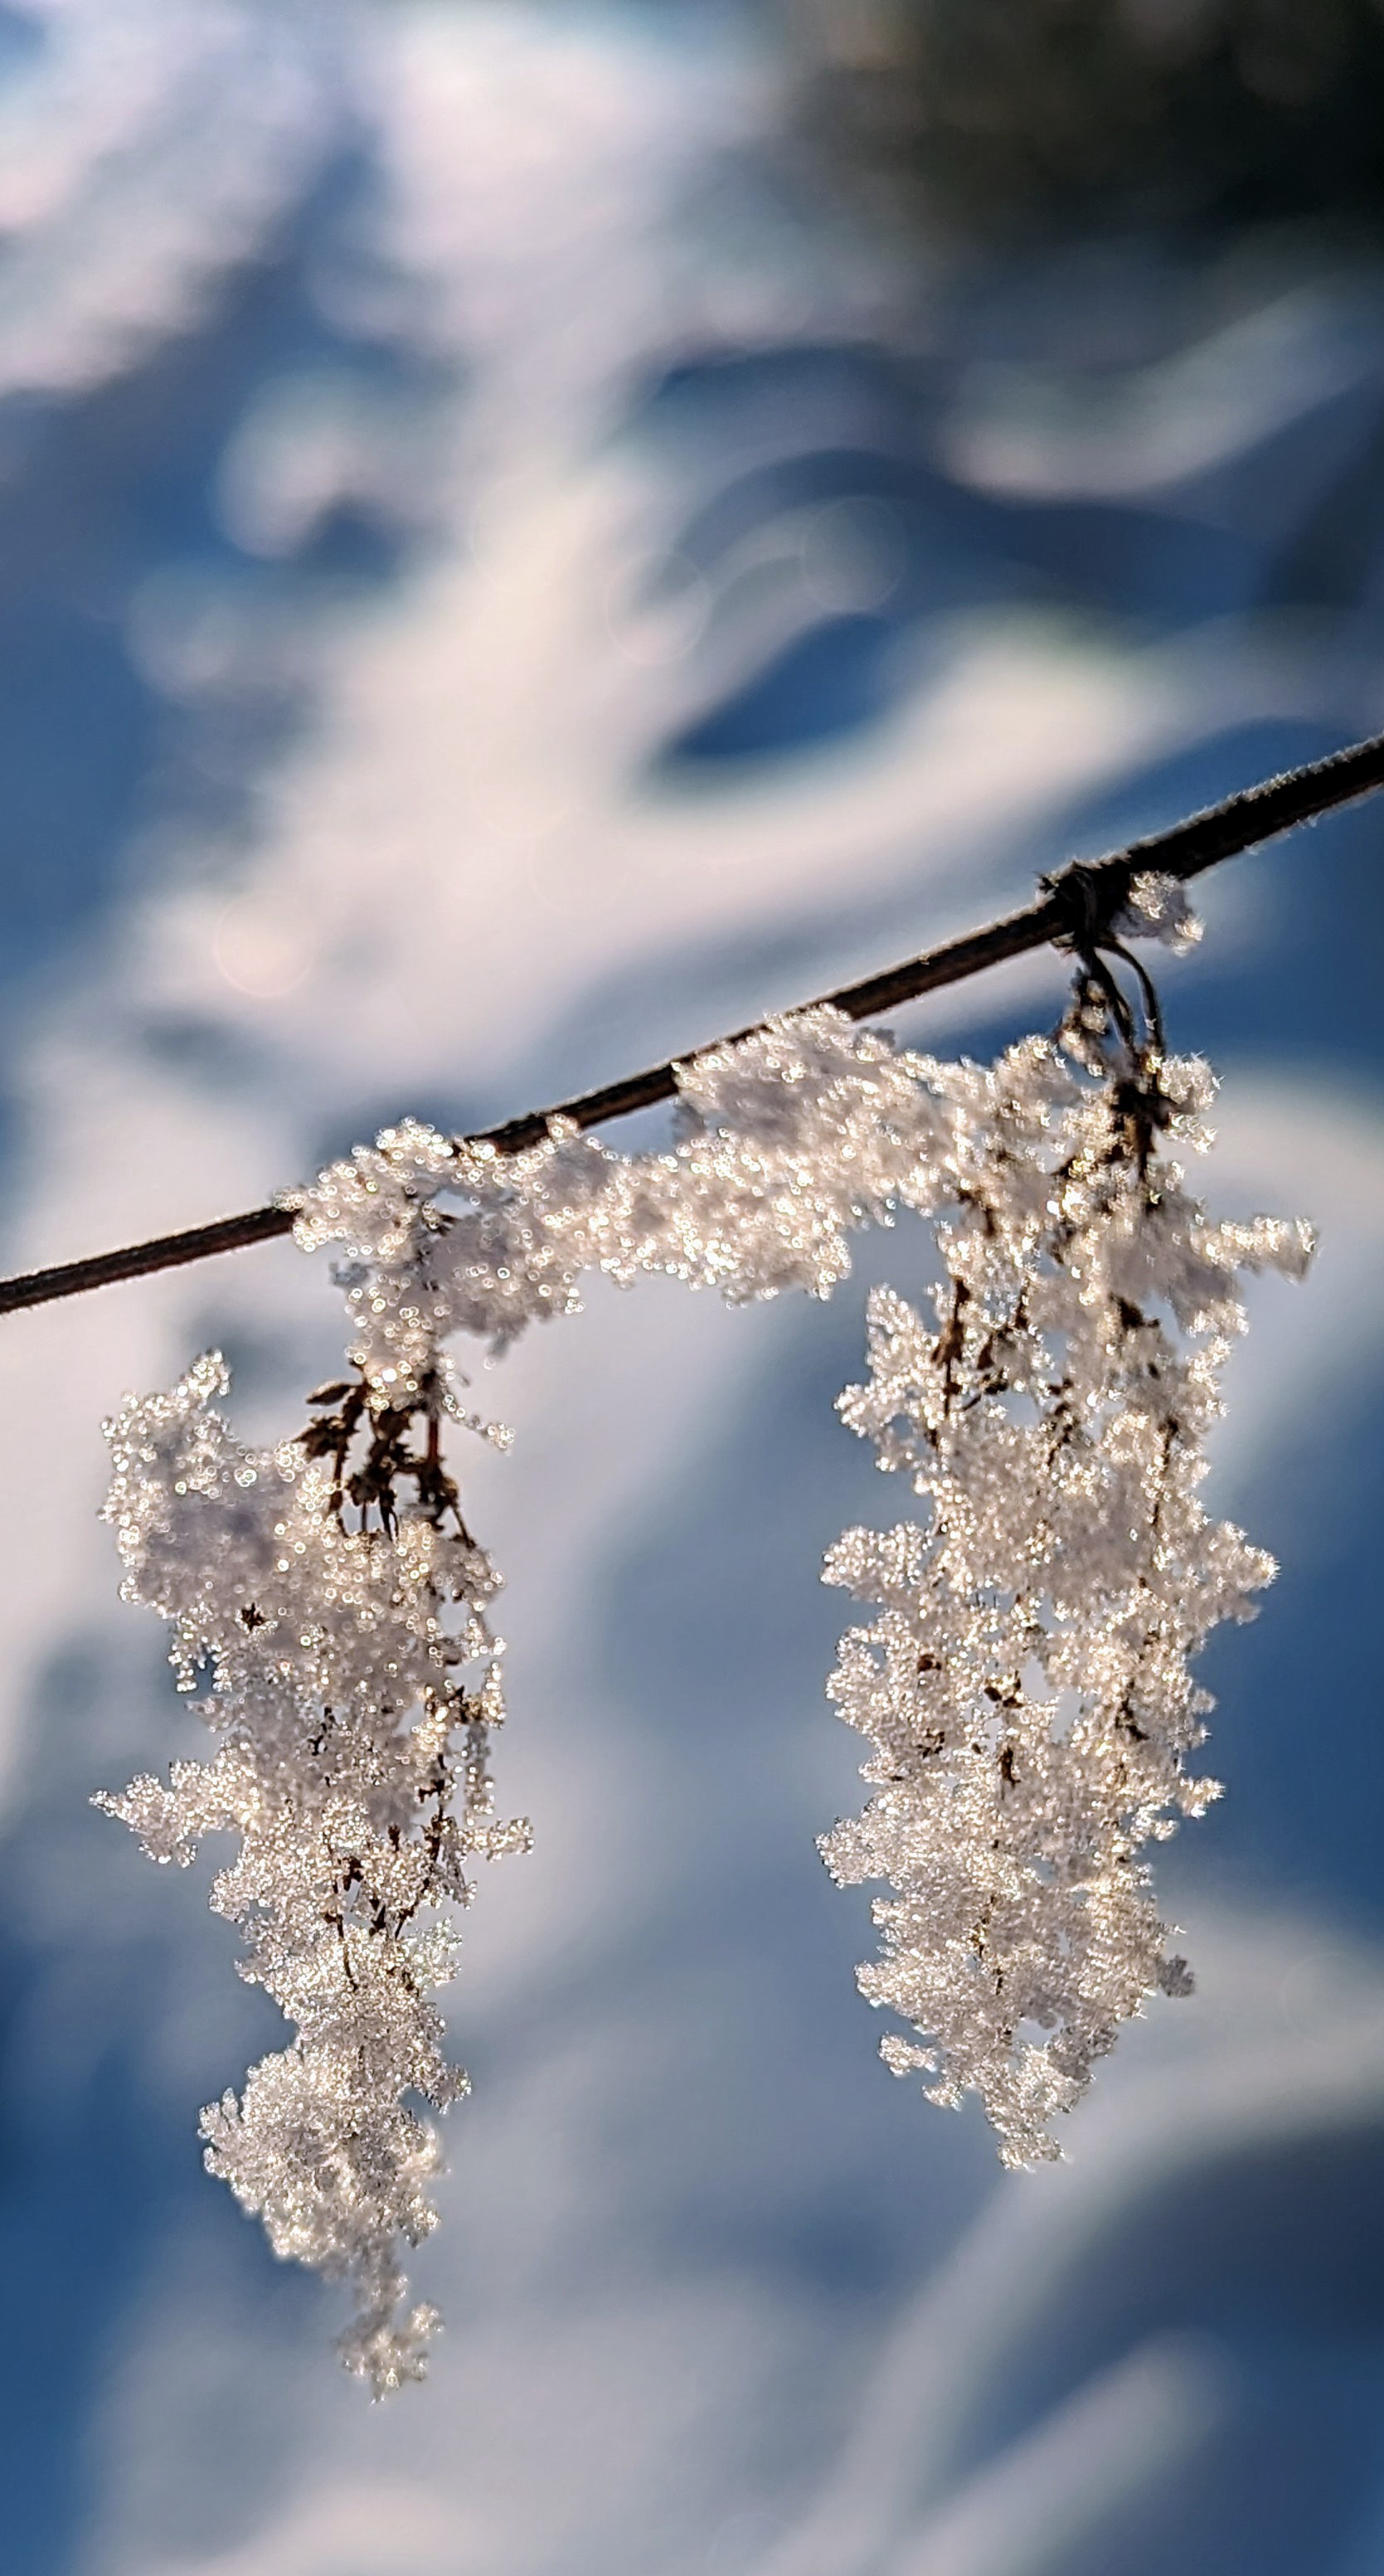
natural, sky, cloud, snow, nature, branch, twig, plant, freezing, liquid, water, natural landscape, melting, frost, winter, icicle, fashion accessory, macro photography, event, meteorological phenomenon, glacial landform, reflection, ice cap, street light, jewellery, precipitation, blossom, ice, cumulus, Transparent material, light fixture